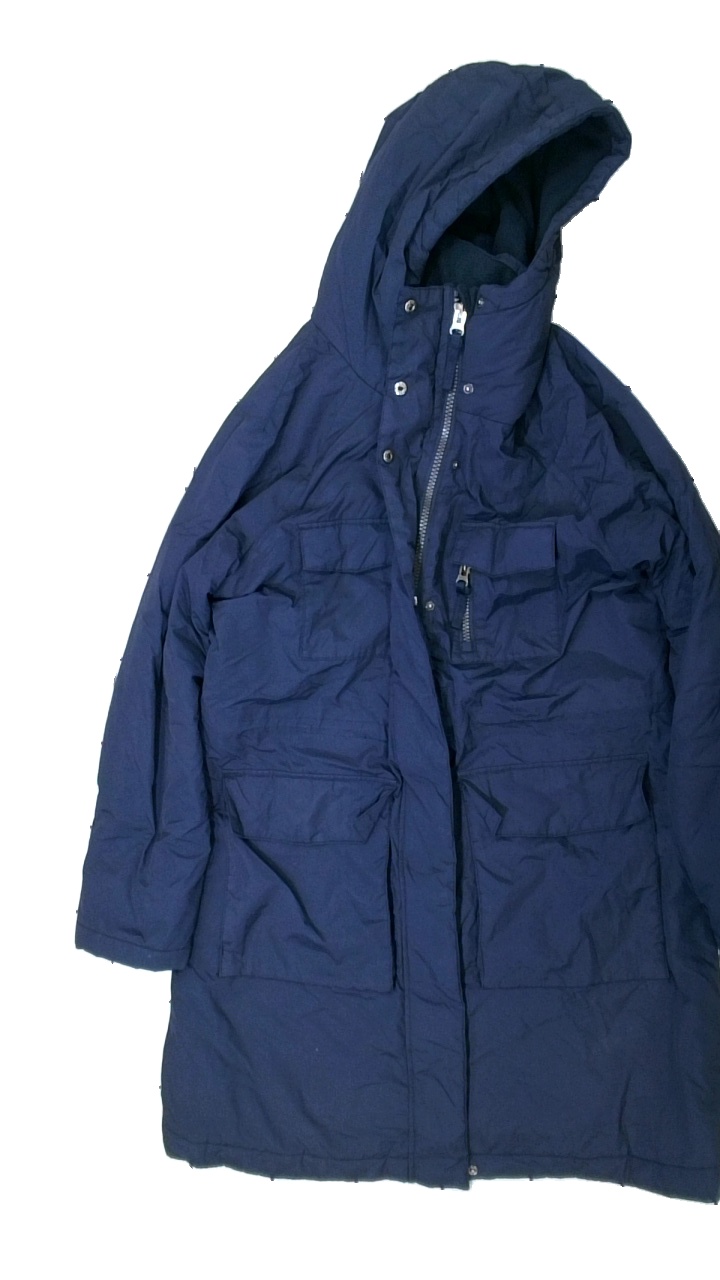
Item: Winter Jacket (Ladies)
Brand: Ellos
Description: blå vinter jacka, solblekt
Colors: Blue
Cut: Regular
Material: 1005 nylone
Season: Winter
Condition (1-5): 3
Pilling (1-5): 5
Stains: Major
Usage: Export
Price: <50